Jacob Sihasale

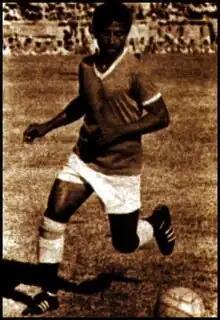
Sihasale playing for Indonesia national team

The peak of his achievements was reached between 1966 and 1974, when he represented the Indonesia national football team in various tournaments, including: 1968 King's Cup and 1969 King's Cup in Bangkok; 1968 Aga Khan Gold Cup in Pakistan; 1969 Merdeka Tournament in Kuala Lumpur.